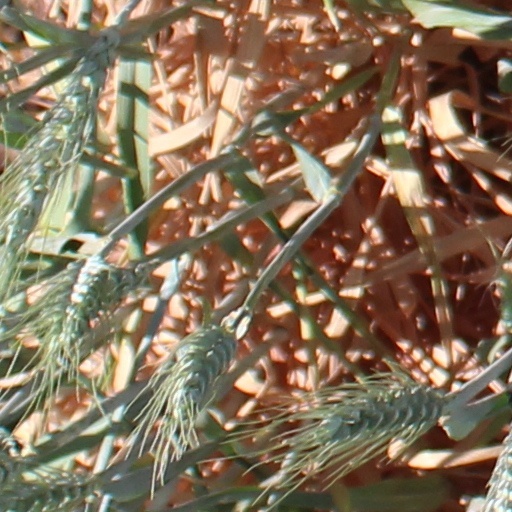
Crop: wheat